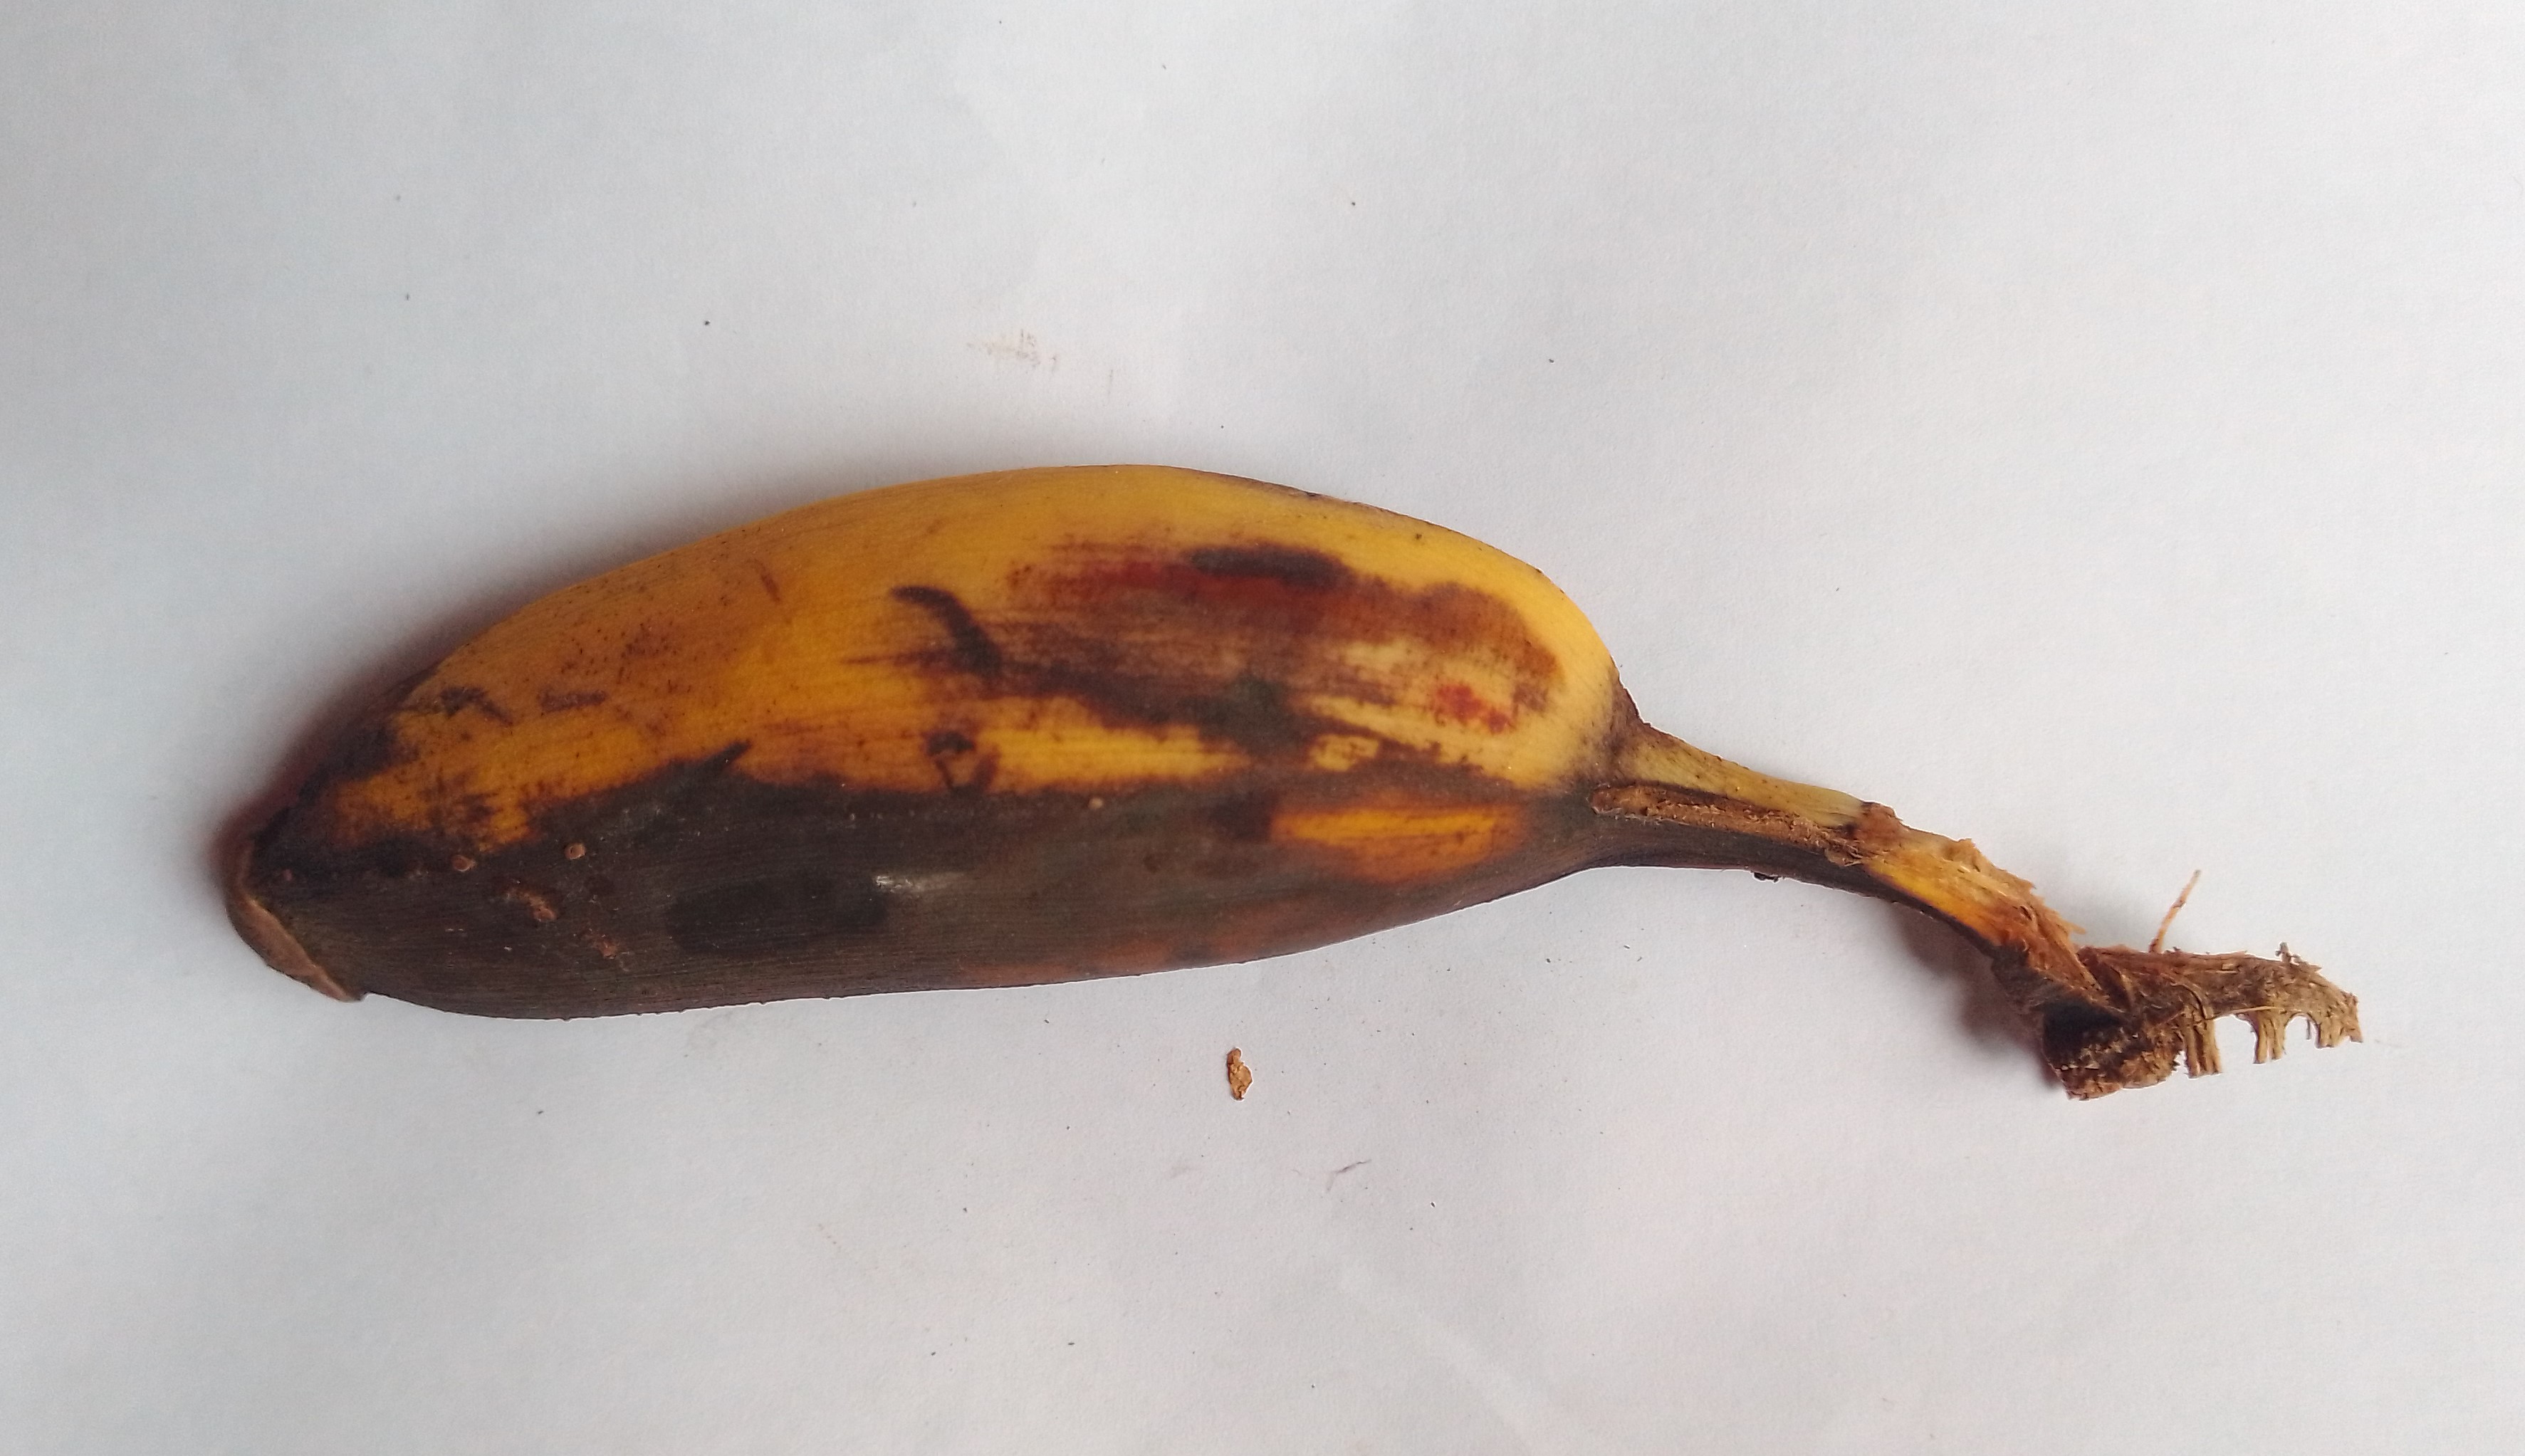
Fruit: banana
Condition: rotten